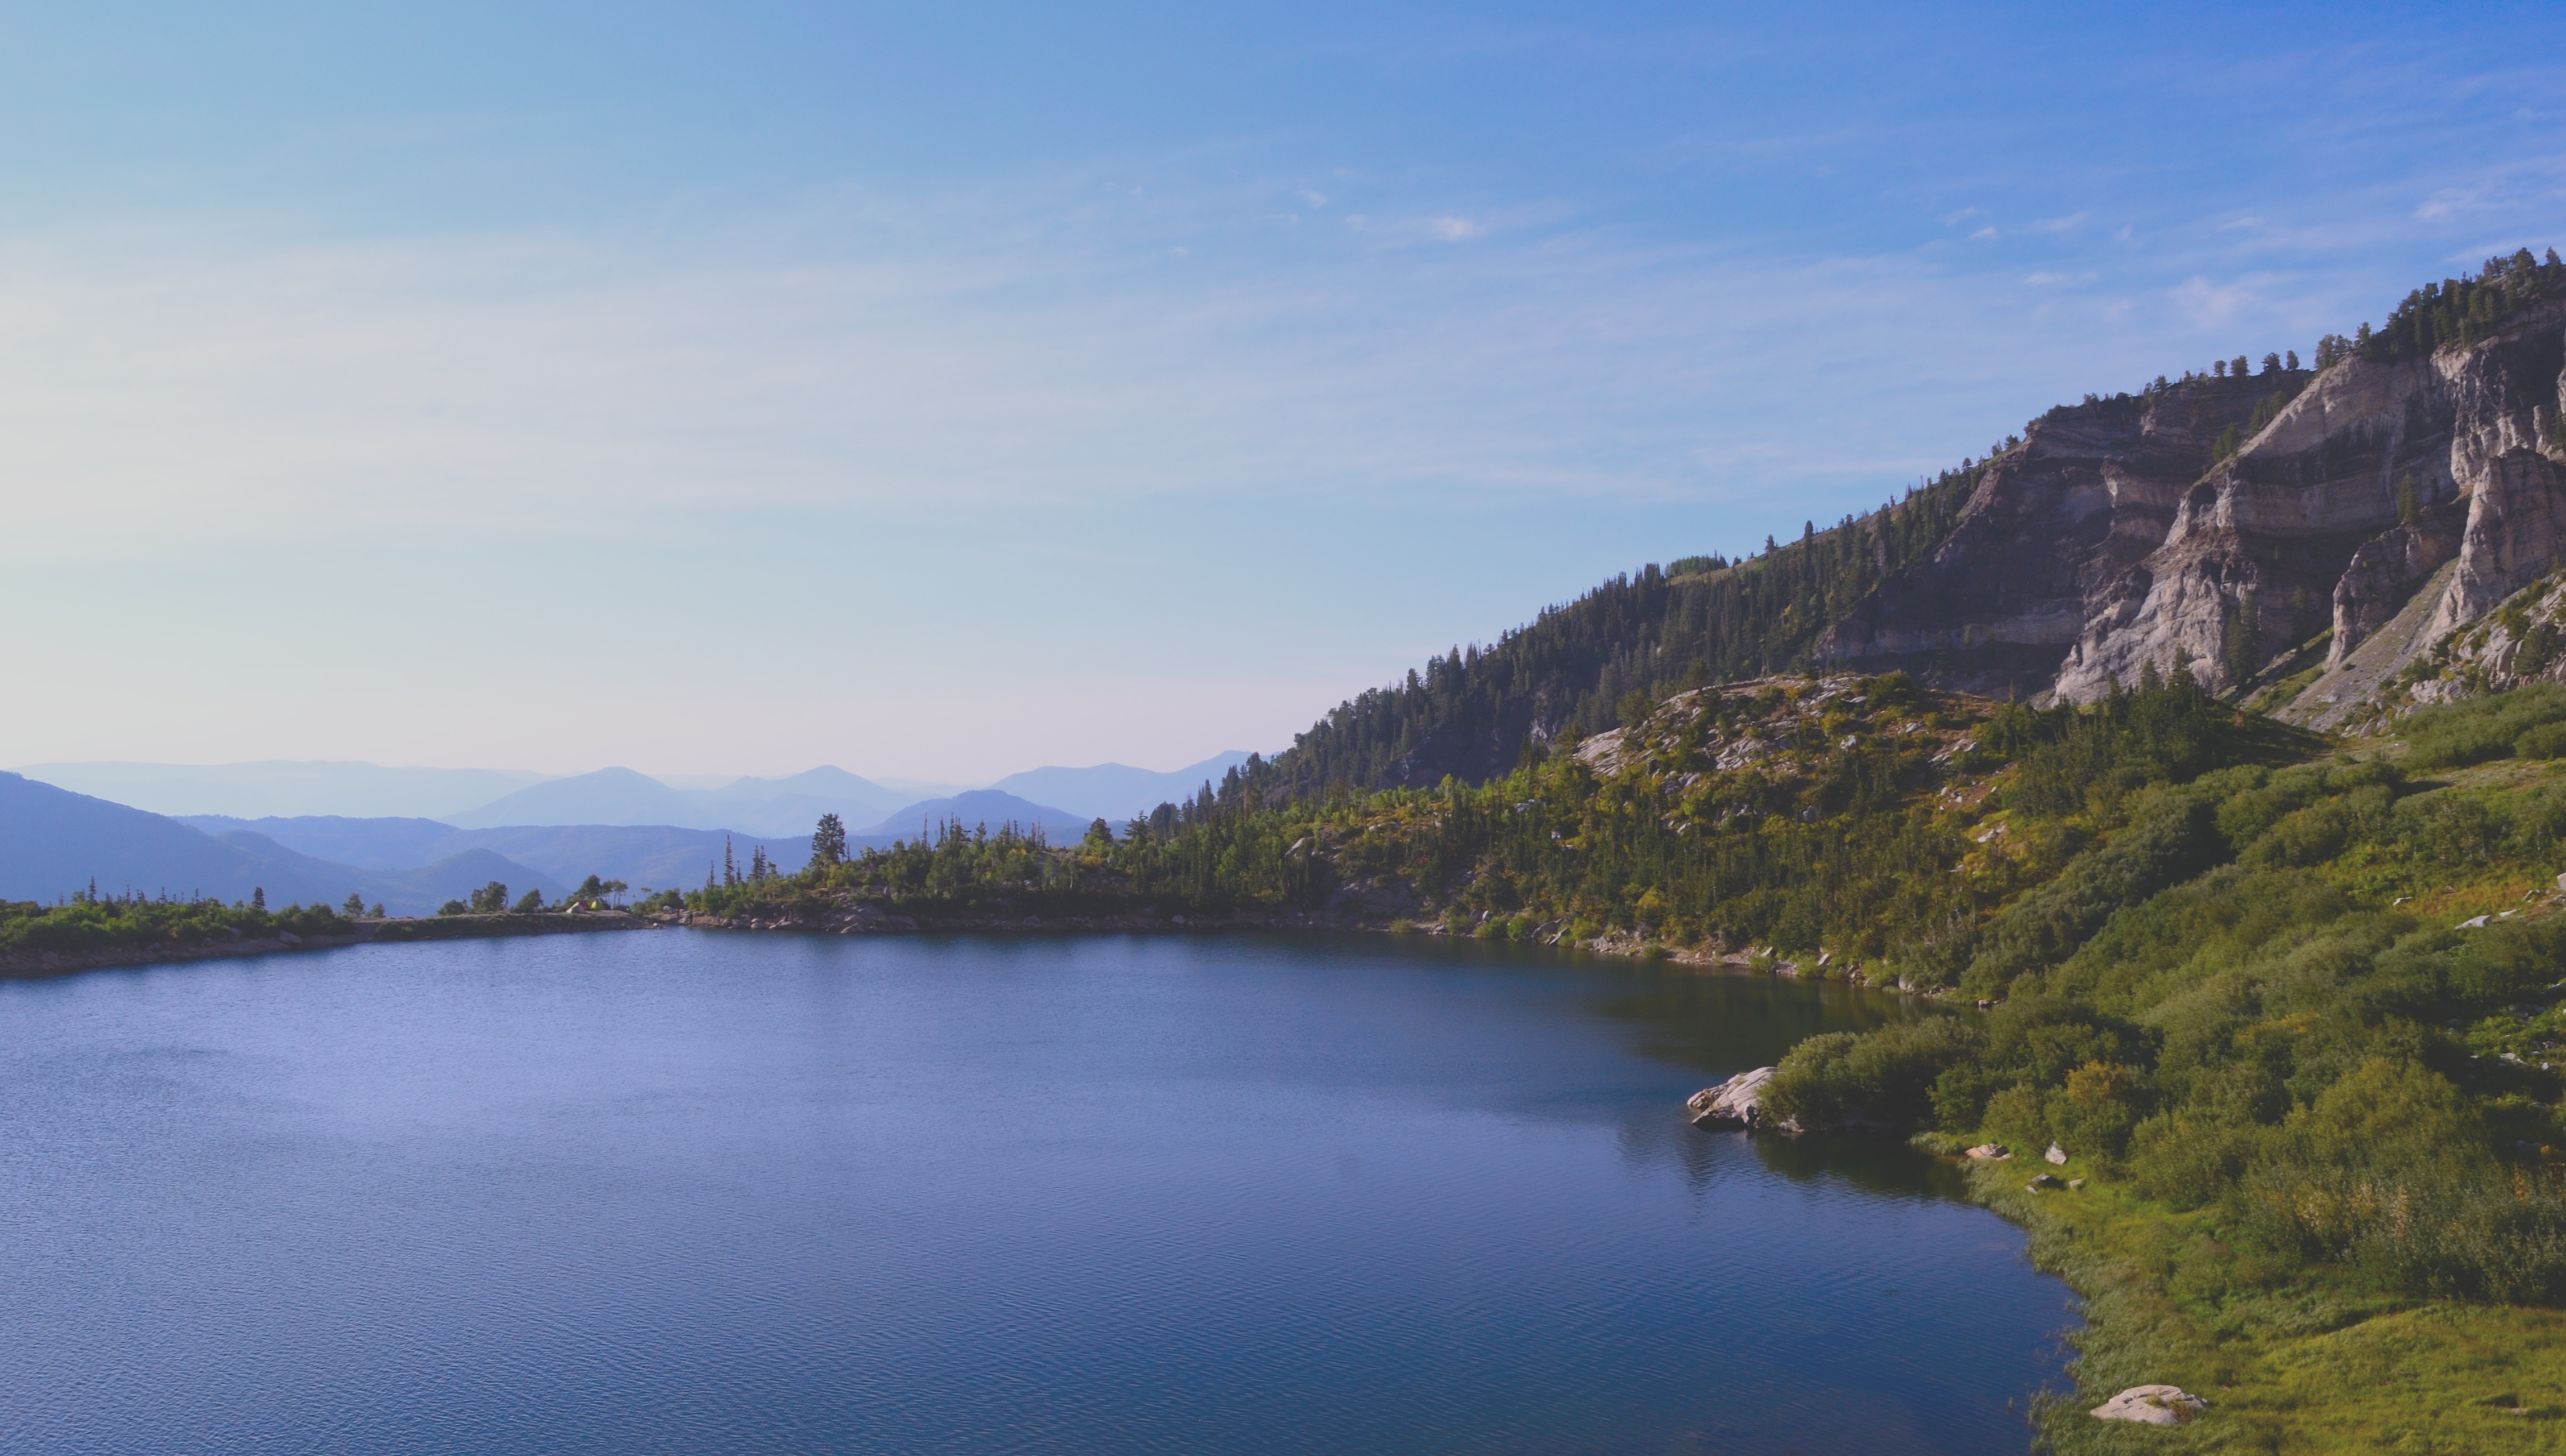
landscape, nature, wilderness, mountain, hiking, lake, adventure, river, mountain range, reflection, fjord, reservoir, body of water, outdoors, plateau, fell, loch, crater lake, tarn, mountainous landforms